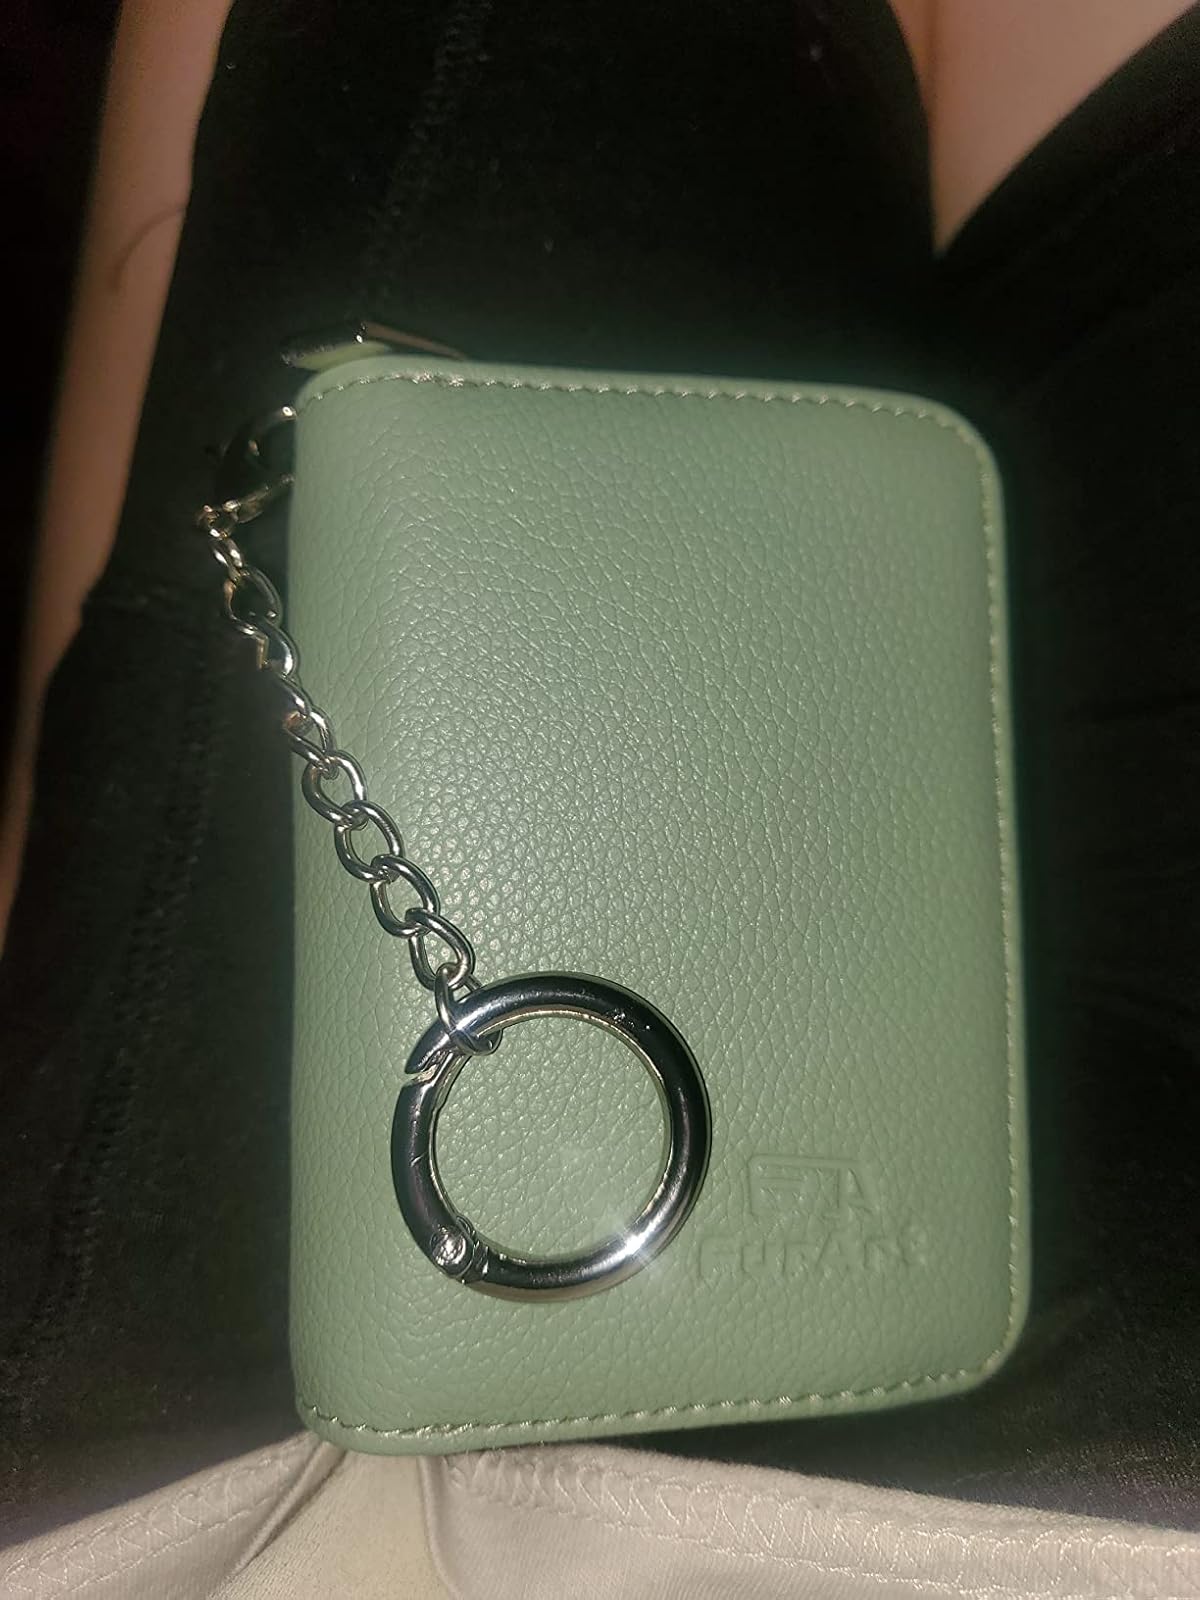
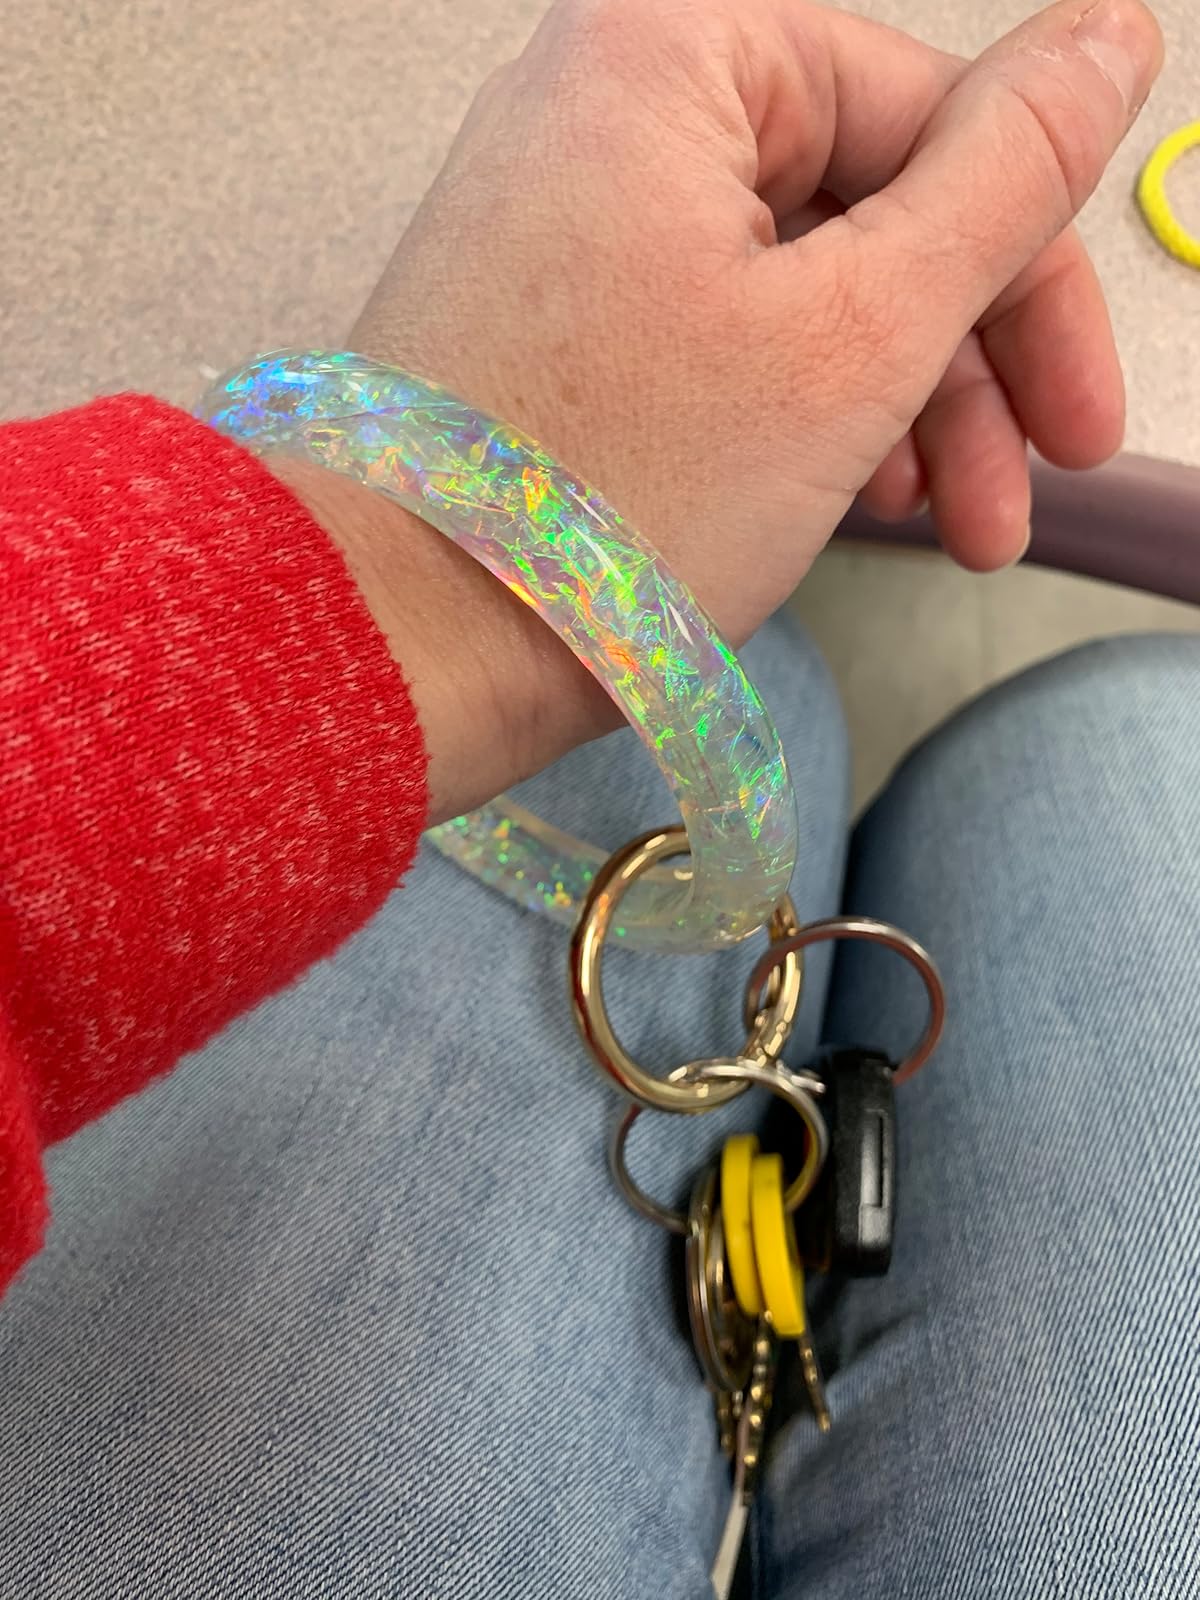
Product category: accessories_keychain
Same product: no